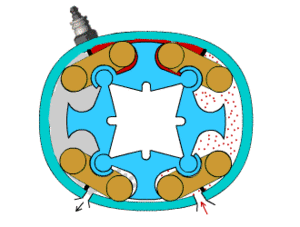
La QT-AC (Avec Chariots) est destinée au mode détonation, où le haut rapport surface / volume est un facteur atténuant de la détonation. Galego: Quasiturbine. Português: Quasiturbine.
Le moteur Quasiturbine ou Qurbine est un type de moteur purement rotatif, inventé par la famille québécoise de Gilles Saint-Hilaire et initialement breveté dans sa version la plus générale AC avec chariots, en 1996 et 2003. Ce moteur sans vilebrequin utilise un rotor articulé à quatre faces tournant dans un ovale, et formant des chambres à volume croissant et décroissant lors de la rotation. Le centre du rotor est libre et accessible, et le rotor tourne sans vibration ni temps mort tout en produisant un fort couple moteur à faible vitesse de rotation. Elle pourrait être capable de fonctionner avec différents carburants. Le coût élevé des tolérances de construction de la Quasiturbine limite pour le moment le fonctionnement aux modes moteur à air comprimé, moteur à vapeur, compresseur à gaz ou pompe.